Richard E. Miller

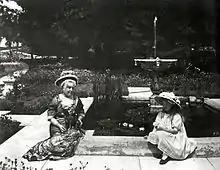
Eva Scott Fenyes with granddaughter Leonora Curtin, Pasadena, c. 1912

Miller moved back to the United States about the time World War I began. Because of his friendship with Guy Rose in Giverny, Miller moved west to the Los Angeles suburb of Pasadena to teach at the Stickney Memorial Art School. When Miller settled in Pasadena, he could not find a studio that was pleasing, with the type of filtered light he liked to use for his painting. So instead, he painted at the home of the wealthy painter and patron of the arts, Eva Scott Fenyes. A number of the paintings he is known to have painted in California are clearly sited there. There is a fountain and a pool at the Fenyes mansion that appear in several of Miller's paintings. Additionally, he painted a portrait of Mrs. Fenyes' grand daughter and a large nude which is in the collection of the Pasadena Museum of History today, located on the grounds of the Fenyes estate.